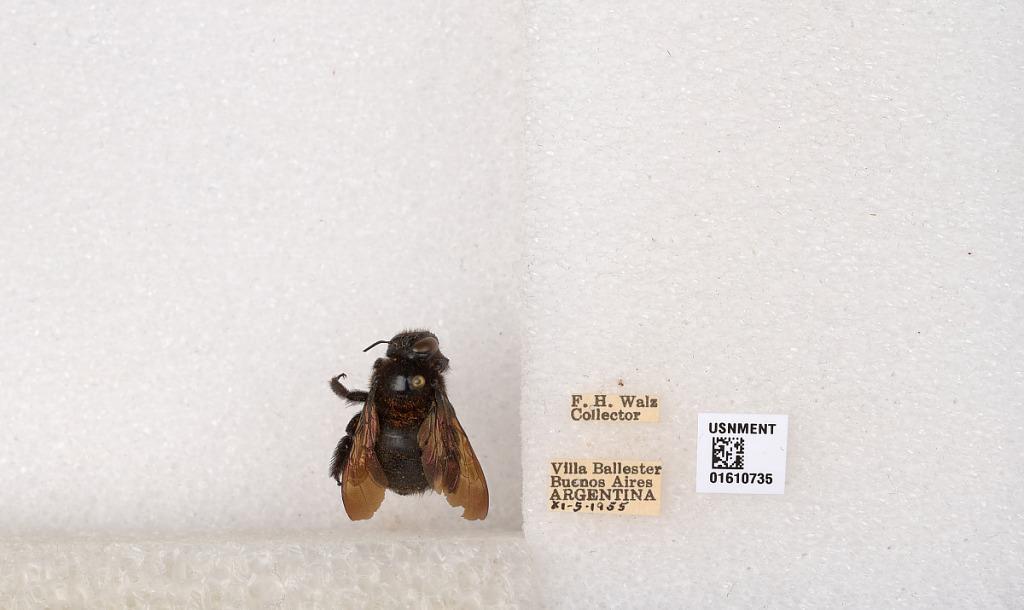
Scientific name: Xylocopa (Stenoxylocopa) artifex Smith
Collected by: F. Walz
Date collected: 1955-11-5
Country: Argentina
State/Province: Buenos Aires
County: Partido de General San Martin
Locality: Villa Ballester
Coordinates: -34.55, -58.5628